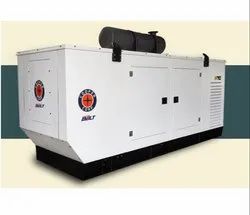
Label: 160_kVA_Cooper_Corp_Diesel_Generator